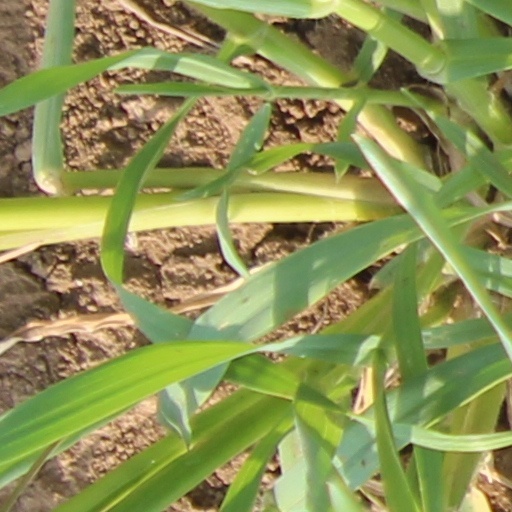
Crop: wheat